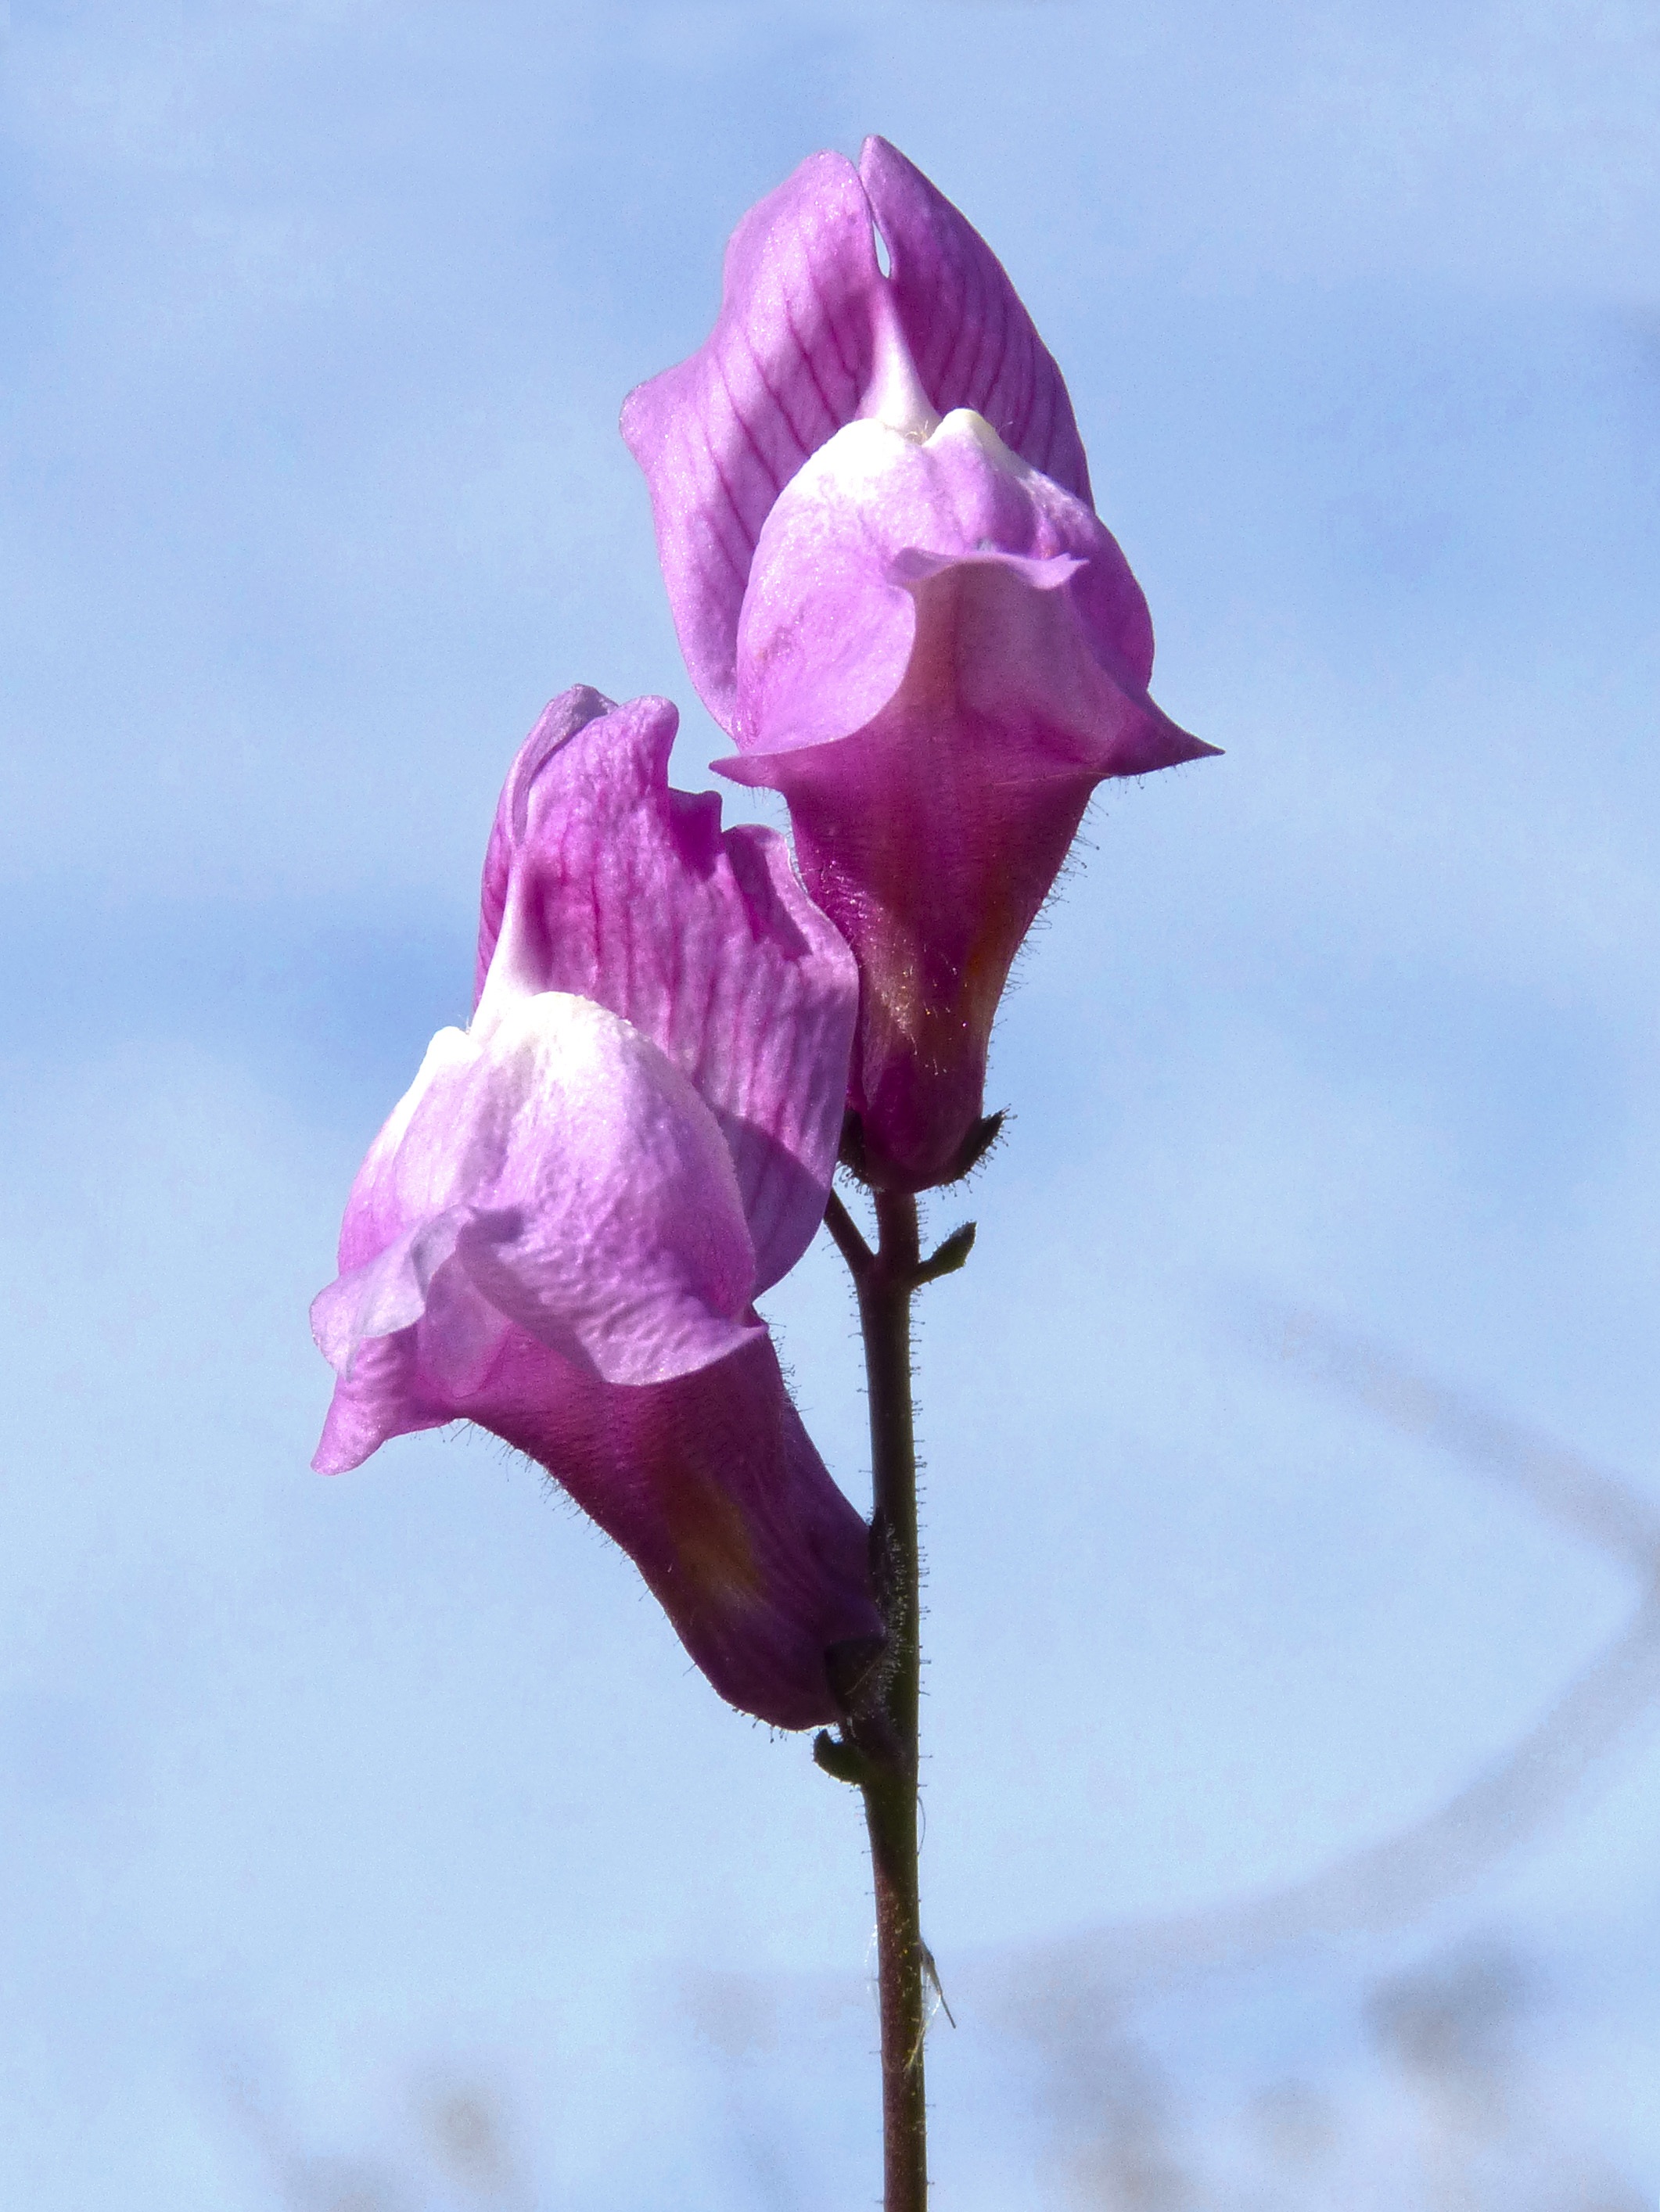
blossom, plant, flower, petal, pink, flora, eye, bunnies, snapdragon, macro photography, flowering plant, antirrhinum majus, plant stem, land plant